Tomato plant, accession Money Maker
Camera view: tilt-top (135 deg); turntable rotation: 60 degrees
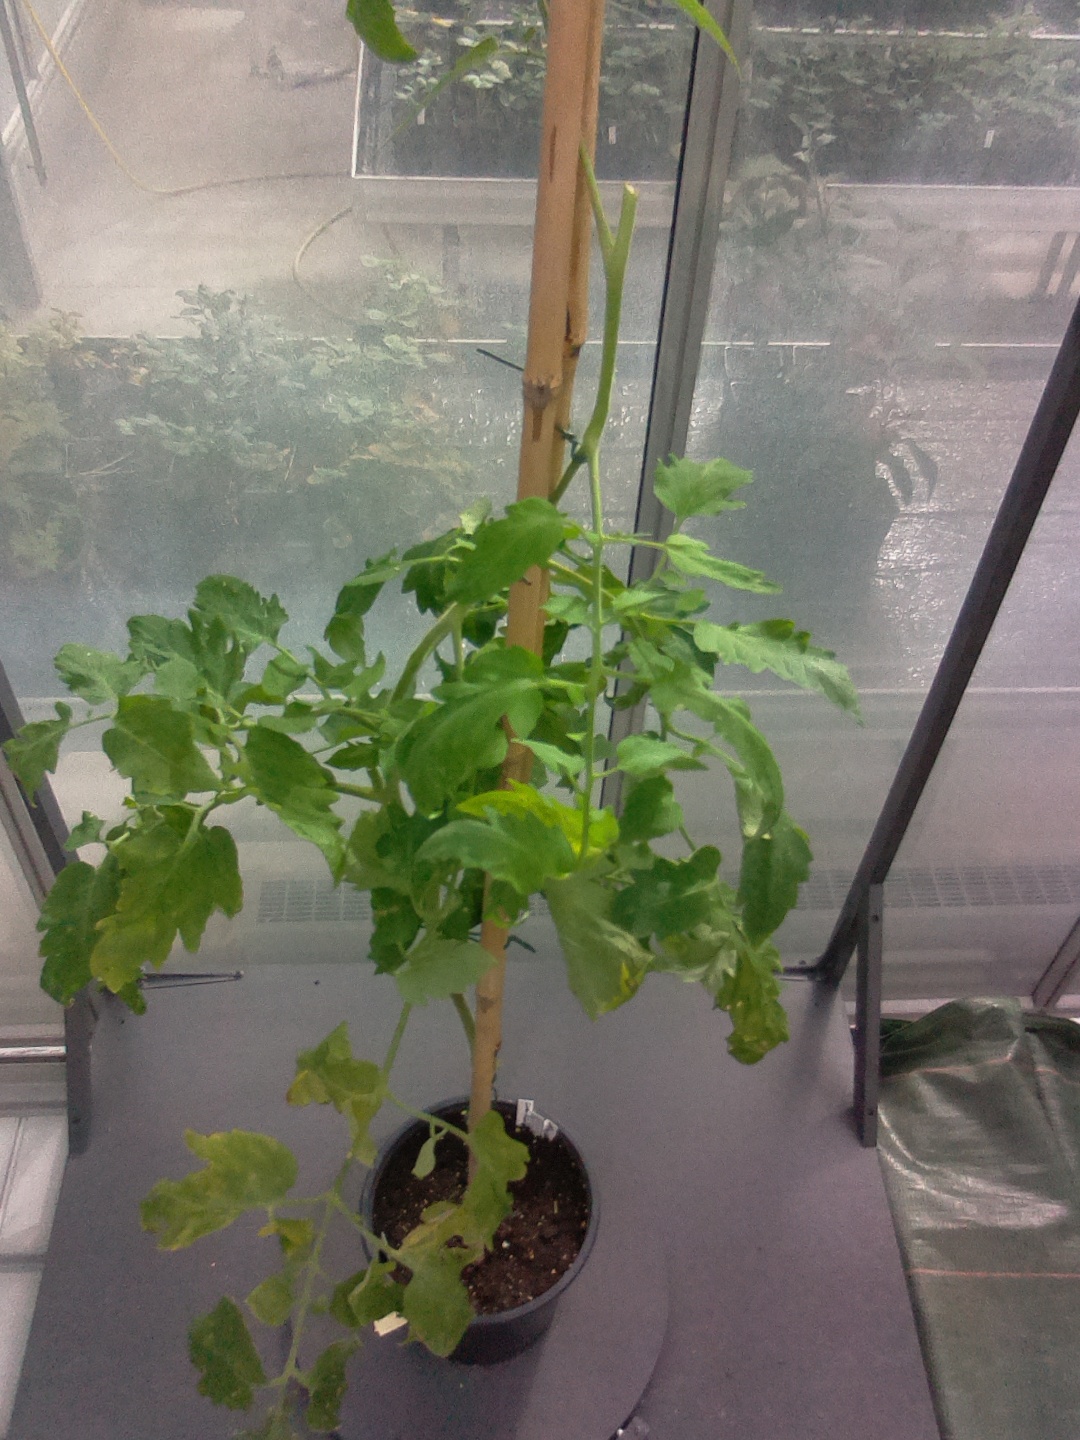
BBCH growth stage 51: First inflorence visible, visible closed flower bud